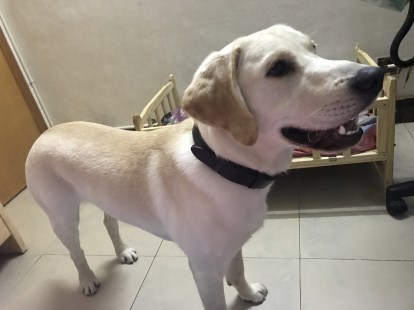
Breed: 3580-n000122-Labrador_retriever